Fitra

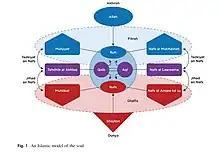
A visual rendition of the Islamic model of the soul showing the region of relative to other concepts based on a consensus of 18 surveyed academic and religious experts.

' or ' (ALA-LC: ) is an Arabic word that means 'original disposition', 'natural constitution' or 'innate nature'. The concept somewhat resembles natural order in philosophy, although there are considerable differences as well. In Islam, is the innate human nature that recognizes the oneness of God. It may entail either the state of purity and innocence in which Muslims believe all humans to be born, or the ability to choose or reject God's guidance. The Quran states that humans were created in the most perfect form (95:4), and were endowed with a primordial nature (30:30). Furthermore, God took a covenant from all children of Adam, even before they were sent to Earth's worldly realm, regarding his Lordship (7:172–173). This covenant is considered to have left an everlasting imprint on the human soul, with the Quran emphasizing that on the Day of Judgment no one will be able to plead ignorance of this event (7:172–173).